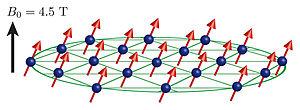
Un simulateur quantique est une classe restreinte d'ordinateur quantique qui contrôle les interactions entre des bits quantiques de manière à pouvoir simuler certains problèmes quantiques difficiles à modéliser autrement. Les simulateurs quantiques permettent l'étude de systèmes quantiques difficiles à étudier en laboratoire et impossible à modéliser avec des supercalculateurs non quantique. Les simulateurs sont des dispositifs spécifiques conçu pour étudier un sujet spécifique de la physique, ils ne sont donc pas généralistes.